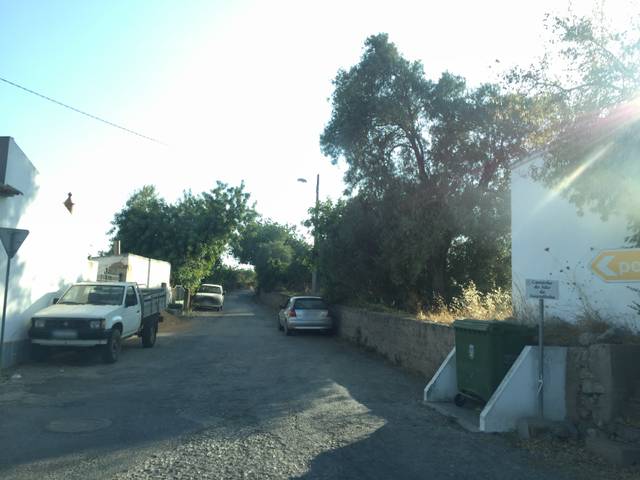
Region: Portugal
Coordinates: 37.125, -7.711